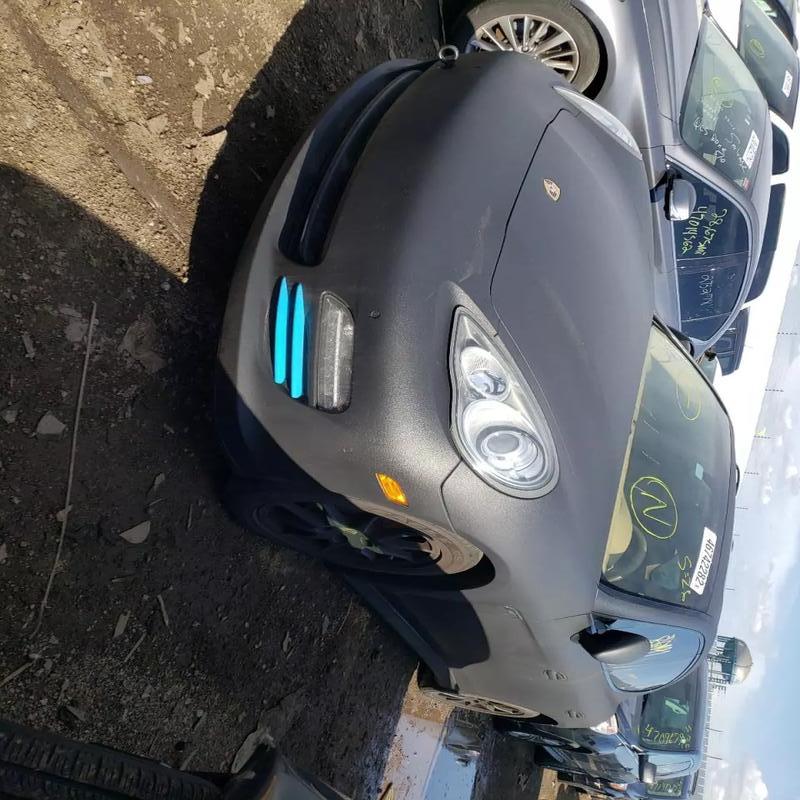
Aucun dommage détecté.
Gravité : aucun